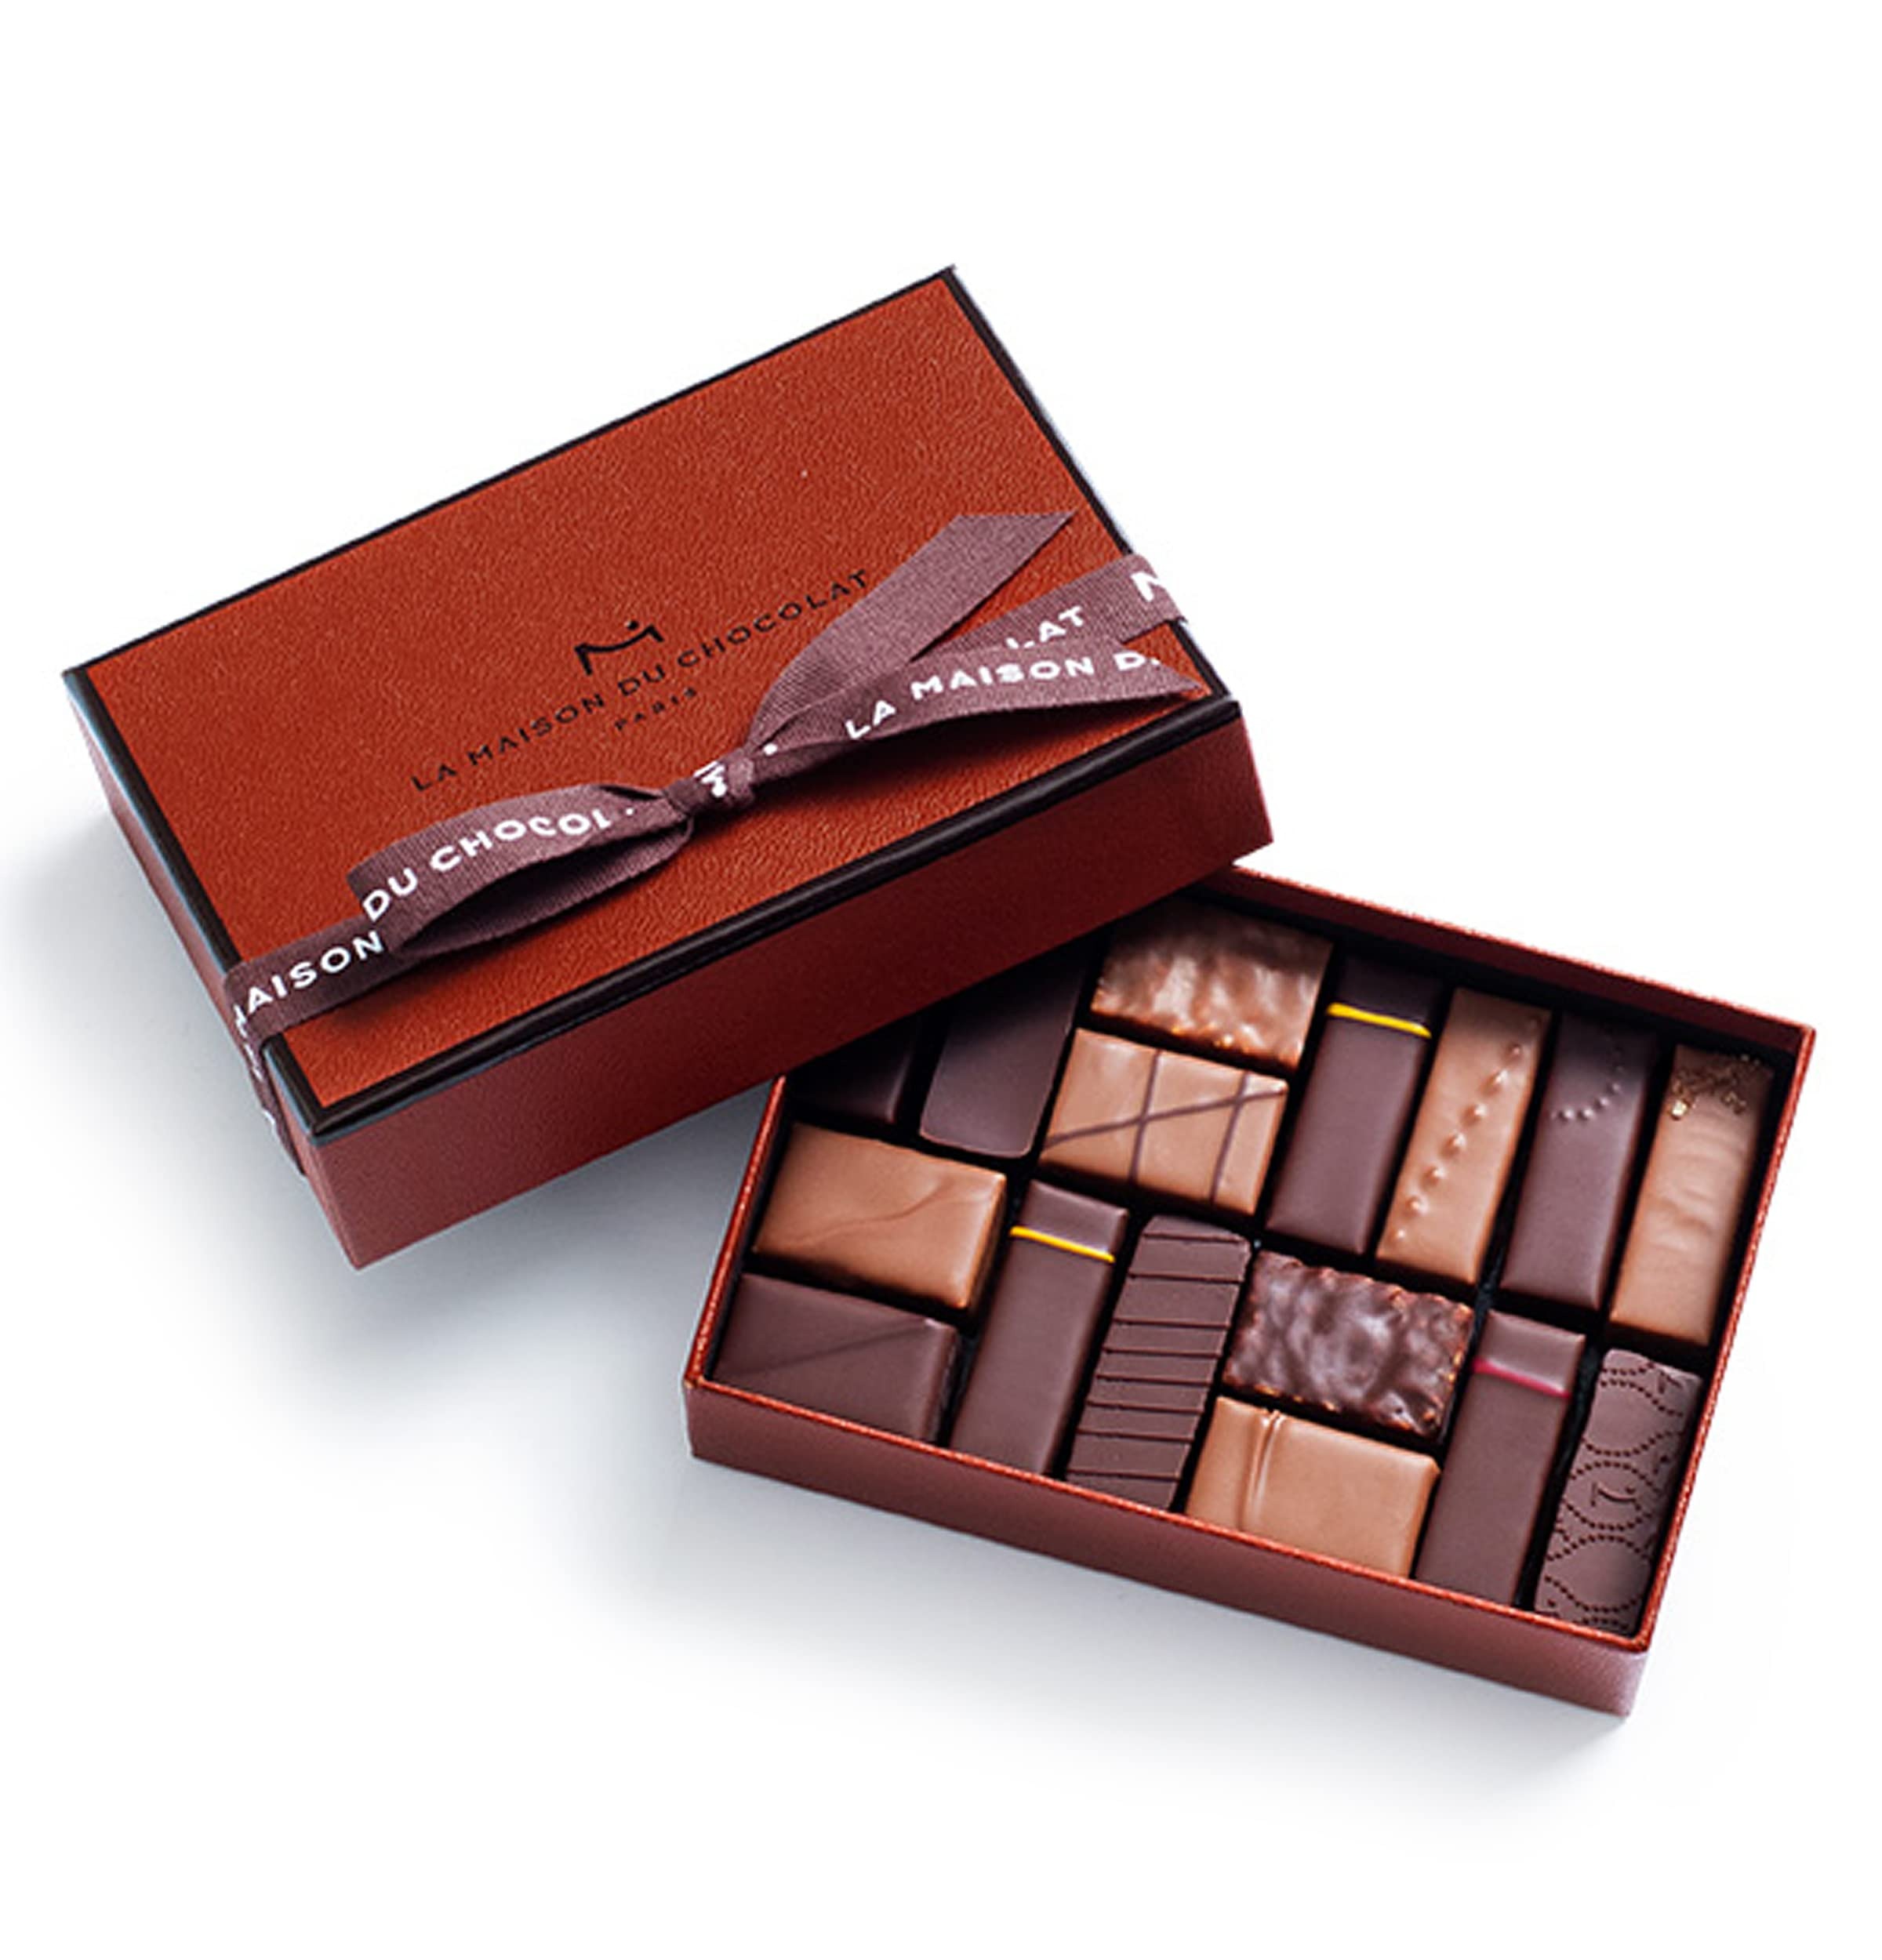
Item Name: La Maison Du Chocolat Premium Dark And Milk Chocolate Gift Box - 16pcs Gourmet French Chocolate
Bullet Point 1: TRANSCENDENT CULINARY EXPERIENCE - The 16 piece Gesture Gift Box contains dark chocolate, milk chocolate, fruity, full-bodied and sharp notes, plain ganaches, and pralinés—a whirlwind of flavors for French chocolate delight.
Bullet Point 2: LUXURIOUS CHOCOLATE - At La Maison du Chocolat, we take chocolate-making to new heights, imagining new textures and sensations to take your taste buds on a journey. Our artisanal chocolates are not just sweet treats, but a truly opulent adventure.
Bullet Point 3: WORKS OF ART - Indulge in the ultimate luxury with La Maison du Chocolat's gourmet chocolates. Experience the nuances of the finest cocoas as they are expertly paired with exceptional ingredients to reveal the true depth and complexity in every bite.
Bullet Point 4: CONSCIOUS CHOCOLATE - Handcrafted from the finest cacao in the world: selected for their taste and sourced to guarantee chocolates without coloring agents, artificial flavors, GMOs, or palm oil.
Bullet Point 5: SUPERIOR FRENCH EXPERTISE - Born from the creative energy of visionary chocolatier Robert Linxe, La Maison du Chocolat perpetuates the genius of its founder through the passion of our 35 skilled craftsmen, guided by the creative vision of our Master Chef Nicolas Cloiseau, winner of the "Best Craftsman Chocolatier of France" award in 2007. Gift yourself with the ultimate chocolate indulgence with La Maison du Chocolat.
Product Description: The 16 piece artisanal chocolate gift pack artisanal chocolate gift box dark and milk chocolate variety pack contains dark chocolate, milk chocolate, fruity, full-bodied and sharp notes, plain ganaches, and pralinés—a whirlwind of flavors for a chocolate delight. At La Maison du Chocolat, we take french chocolate making to new heights, imagining new textures and sensations to take your taste buds on a journey. Our chocolate gift box are not just sweet treats, but a truly opulent adventure. Indulge in the ultimate luxury with La Maison du Chocolat's french chocolate from france. Experience the nuances of the finest cocoas as they are expertly paired with exceptional ingredients to reveal the true depth and complexity in every bite. Handcrafted from the finest cacao in the world: selected for their taste and sourced to guarantee French chocolate without coloring agents, artificial flavors, GMOs, or palm oil. Born from the creative energy of visionary chocolatier Robert Linxe, La Maison du Chocolat perpetuates the genius of its founder through the passion of our 35 skilled craftsmen, guided by the creative vision of our Master Chef Nicolas Cloiseau, winner of the "Best Craftsman Chocolatier of France" award in 2007. Pamper yourself with the ultimate indulgence with La Maison du Chocolat.
Value: 3.95
Unit: Ounce

Price: 55.95